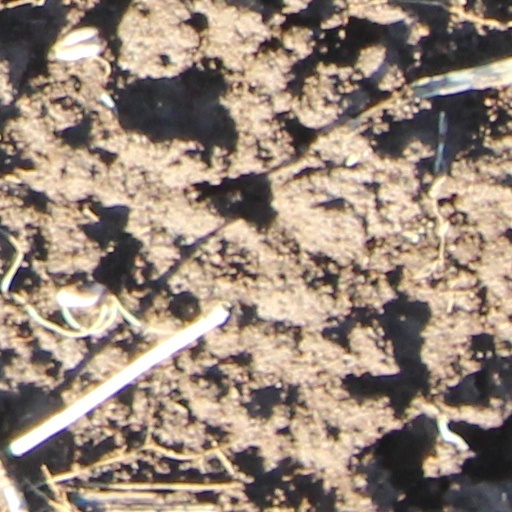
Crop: wheat